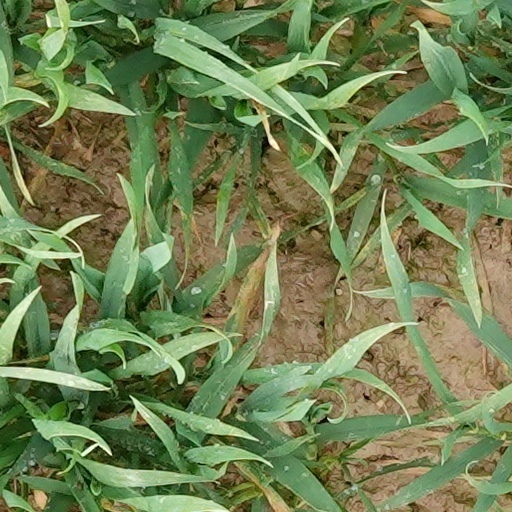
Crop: wheat